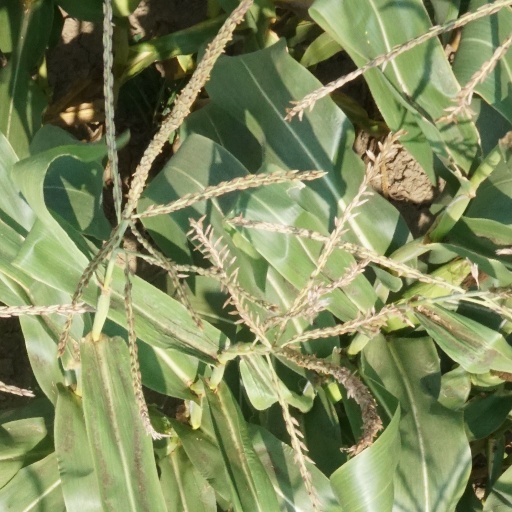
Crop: maize; corn